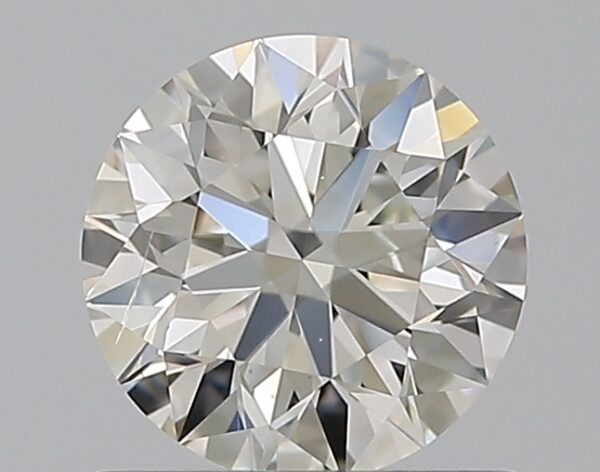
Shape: round
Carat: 0.72
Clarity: SI2
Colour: J
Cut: EX
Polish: EX
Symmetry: EX
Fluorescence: F
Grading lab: GIA
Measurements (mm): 5.74 x 5.76 x 3.57